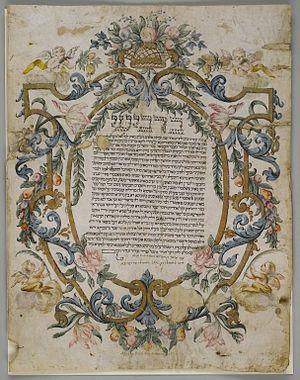
L’histoire des Juifs en Italie, la plus ancienne communauté juive d'Europe occidentale, remonterait à la révolte des Maccabées. Leur présence devient significative en -63 et ils prospèrent sous l'Empire romain, en dépit de quelques heurts liés à l'attachement des Juifs à leur foi ancestrale et cela, malgré la possible assimilation par les Romains des chrétiens à des Juifs révolutionnaires, jusqu'à l'établissement de l'Empire chrétien.